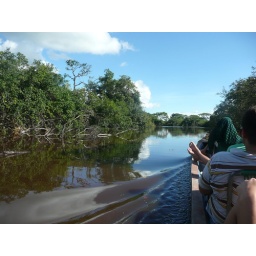
Typical view of the wetlands as seen from our boat plying the Yacuma river in Bolivia